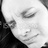
Emotion: sad